Yannick Carrasco

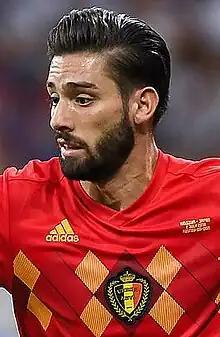
Carrasco playing for Belgium at the 2018 FIFA World Cup

Yannick Ferreira Carrasco (born 4 September 1993) is a Belgian professional footballer who plays for Saudi Pro League club Al-Shabab and the Belgium national team. A versatile player, Carrasco can be deployed as a left midfielder, left wing-back, left winger or left-back.